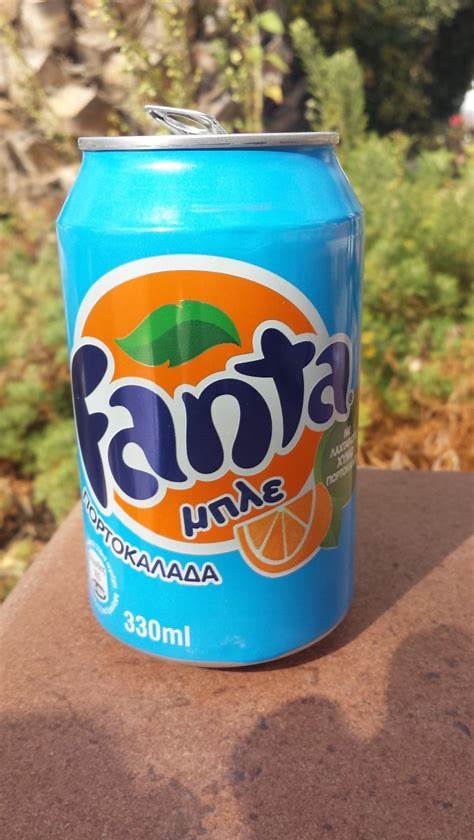
Label: metal